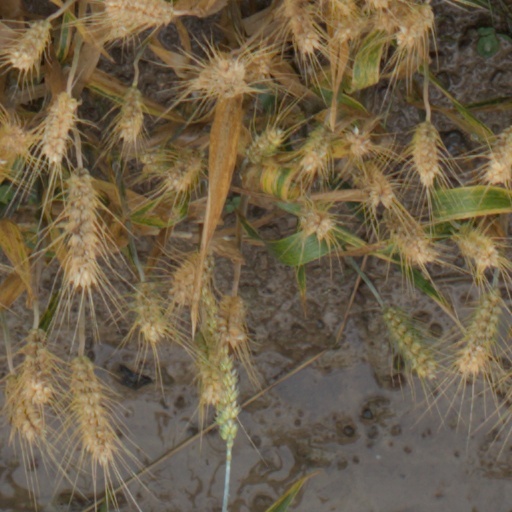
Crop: wheat